1830 Volunteers' Commemorative Cross

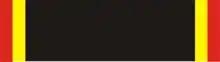

In 1833, following the end of the Belgian Revolution, the young kingdom of Belgium created the Iron Cross to recognise wounds received and bravery in battle. The award first class was bestowed to the wounded who elected to stay at their post and keep fighting, to the maimed and mutilated, as well as for acts of courage, the award second class was bestowed to all wounded combatants. In 1835, due to the discontent of most recipients, the award 2nd class was terminated and all received the first class. Over the years, recipients of the Iron Cross received ever increasing pensions, up to ten years of seniority when employed as civil servants and pensions for the widows and orphans of the deceased. The other combatants of 1830-1831 received no pension, and no commemorative medal was struck.